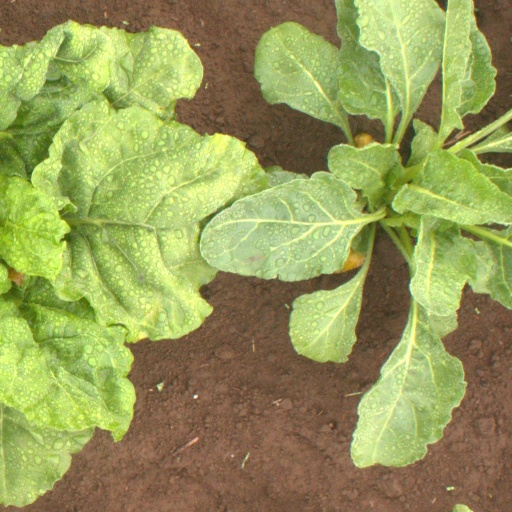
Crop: sugar beet